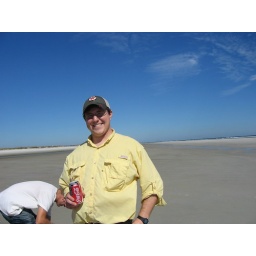
Me about to fish in the ocean